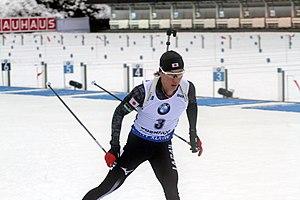
Mikito Tachizaki, né le 17 mai 1988 à Towada, est un biathlète japonais.